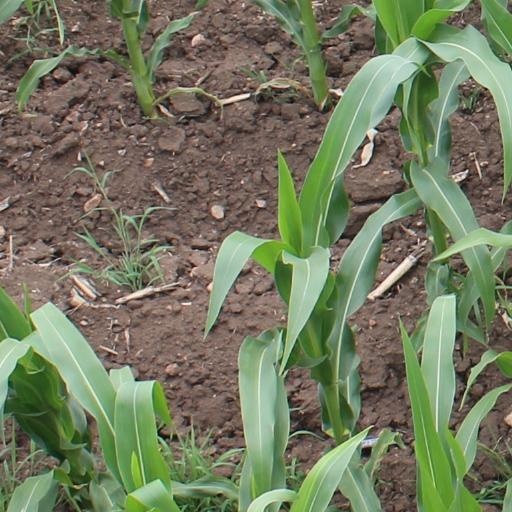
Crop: maize; corn